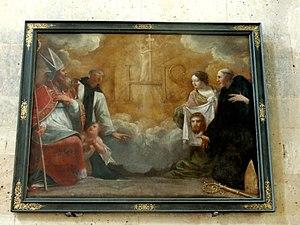
Tableau - L'Adoration du saint nom de Jésus, attribué à Eustache Le Sueur ou Jean Senelle, milieu XVIIe siècle.
L'église Notre-Dame est une église catholique paroissiale située à Vetheuil, dans le Val-d'Oise. Par son ampleur, son plan à double collatéraux et son mobilier particulièrement riche et varié, elle se démarque des églises villageoises du Vexin français, car Vétheuil est au Moyen Âge un bourg d'une certaine importance. Par son architecture, et notamment son abside de style gothique primitif et ses deux portails de la Renaissance, l'église Notre-Dame occupe une place particulière parmi l'architecture religieuse de la religion. Sa valeur patrimoniale est reconnue assez tôt, et elle est classée monument historique par liste de 1840. Les origines de la paroisse et de l'église ne sont pas connues, mais on connaît une première mention de la fin du XIᵉ siècle, et des vestiges d'un clocher roman de la première moitié du XIIᵉ siècle subsistent encore à l'intérieur du clocher actuel. Vers la fin du XIIᵉ siècle, la construction d'un nouveau chœur est lancée, et celui-ci est terminé au tout début du XIIIᵉ siècle. Le clocher est rebâti dans le style gothique au cours de ce même siècle. Il est impossible de se prononcer sur la nef de cette époque.